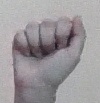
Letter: saad